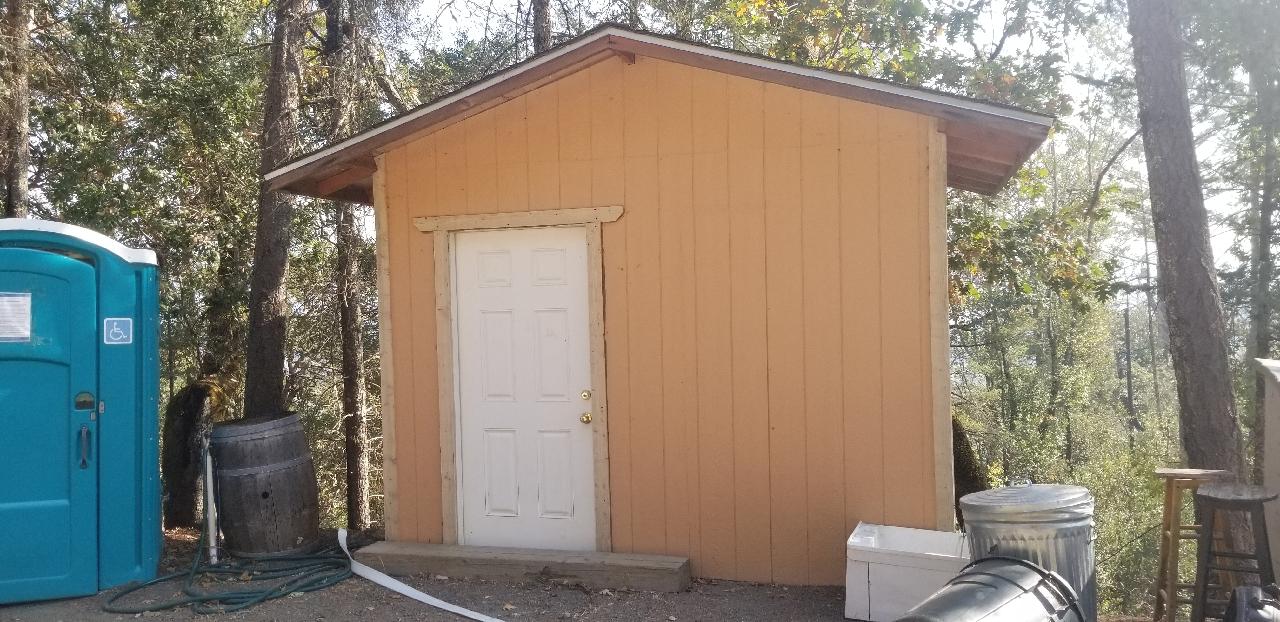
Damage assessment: no_damage